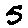
Label: 5